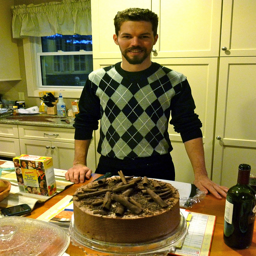
A man standing in front of a giant cake.
there is a man that is standing at a table with a large cake
A man standing in  a kitchen look at a cake.
a guy standing next to a cake on a counter top.
A man standing in a kitchen looking at a chocolate cake.